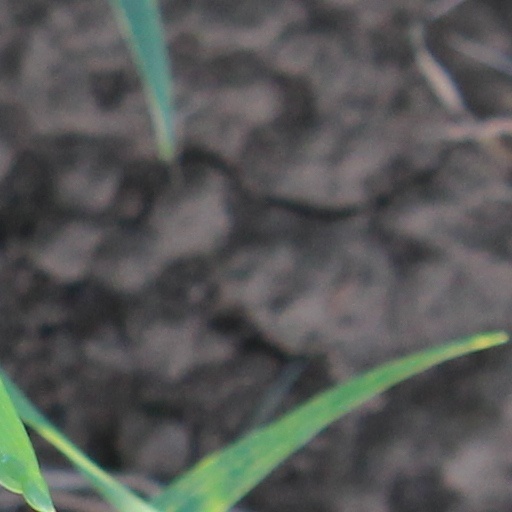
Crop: wheat